Vladimir Gershuni

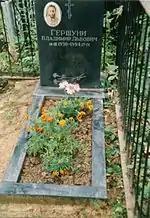
Vladimir Gershuni's grave

In the 1960s, he joined the human rights movement in the Soviet Union, signed a number of collective letters, and participated in collecting materials for Alexander Solzhenitsyn's "The Gulag Archipelago", being himself one of the 255 witnesses consulted by the author. In 1969, he was re-arrested, declared insane and sent for compulsory treatment in the Orel special psychiatric hospital. He was released in 1974.